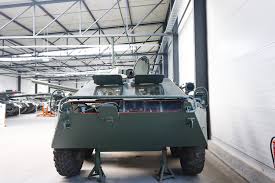
Label: BTR